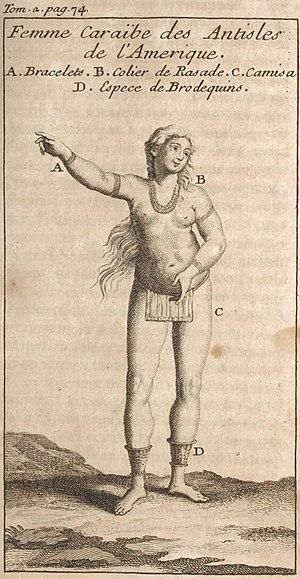
«
Les Kalinagos, Caraïbes, Karibs ou Caribes, sont des populations amérindiennes originaires du Nord du Venezuela ayant migré vers les îles des Caraïbes vers la fin du IXᵉ siècle de notre ère. Le nom international de « Caraïbes » leur a été définitivement attribué après l'arrivée des Européens dans le Nouveau Monde. De ce fait, ce peuple préfère l’appellation Kalinagos plus proche de leur nom originel tel qu'il a été enregistré par le prêtre missionnaire français Raymond Breton au début du XVIIᵉ siècle, les hommes s'appelaient eux-mêmes Callinago et les femmes Calliponam.